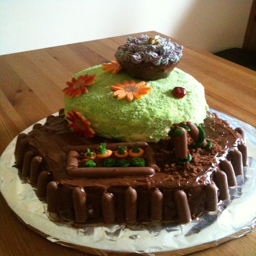
birthday cake for a great friend .